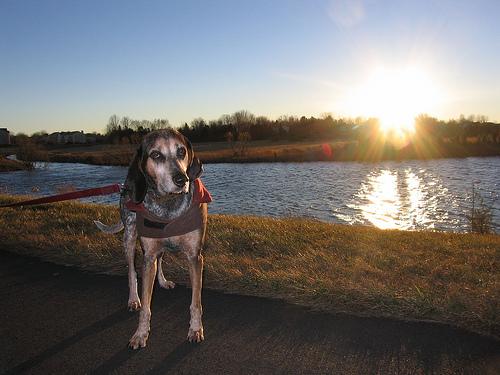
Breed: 217-n000050-bluetick